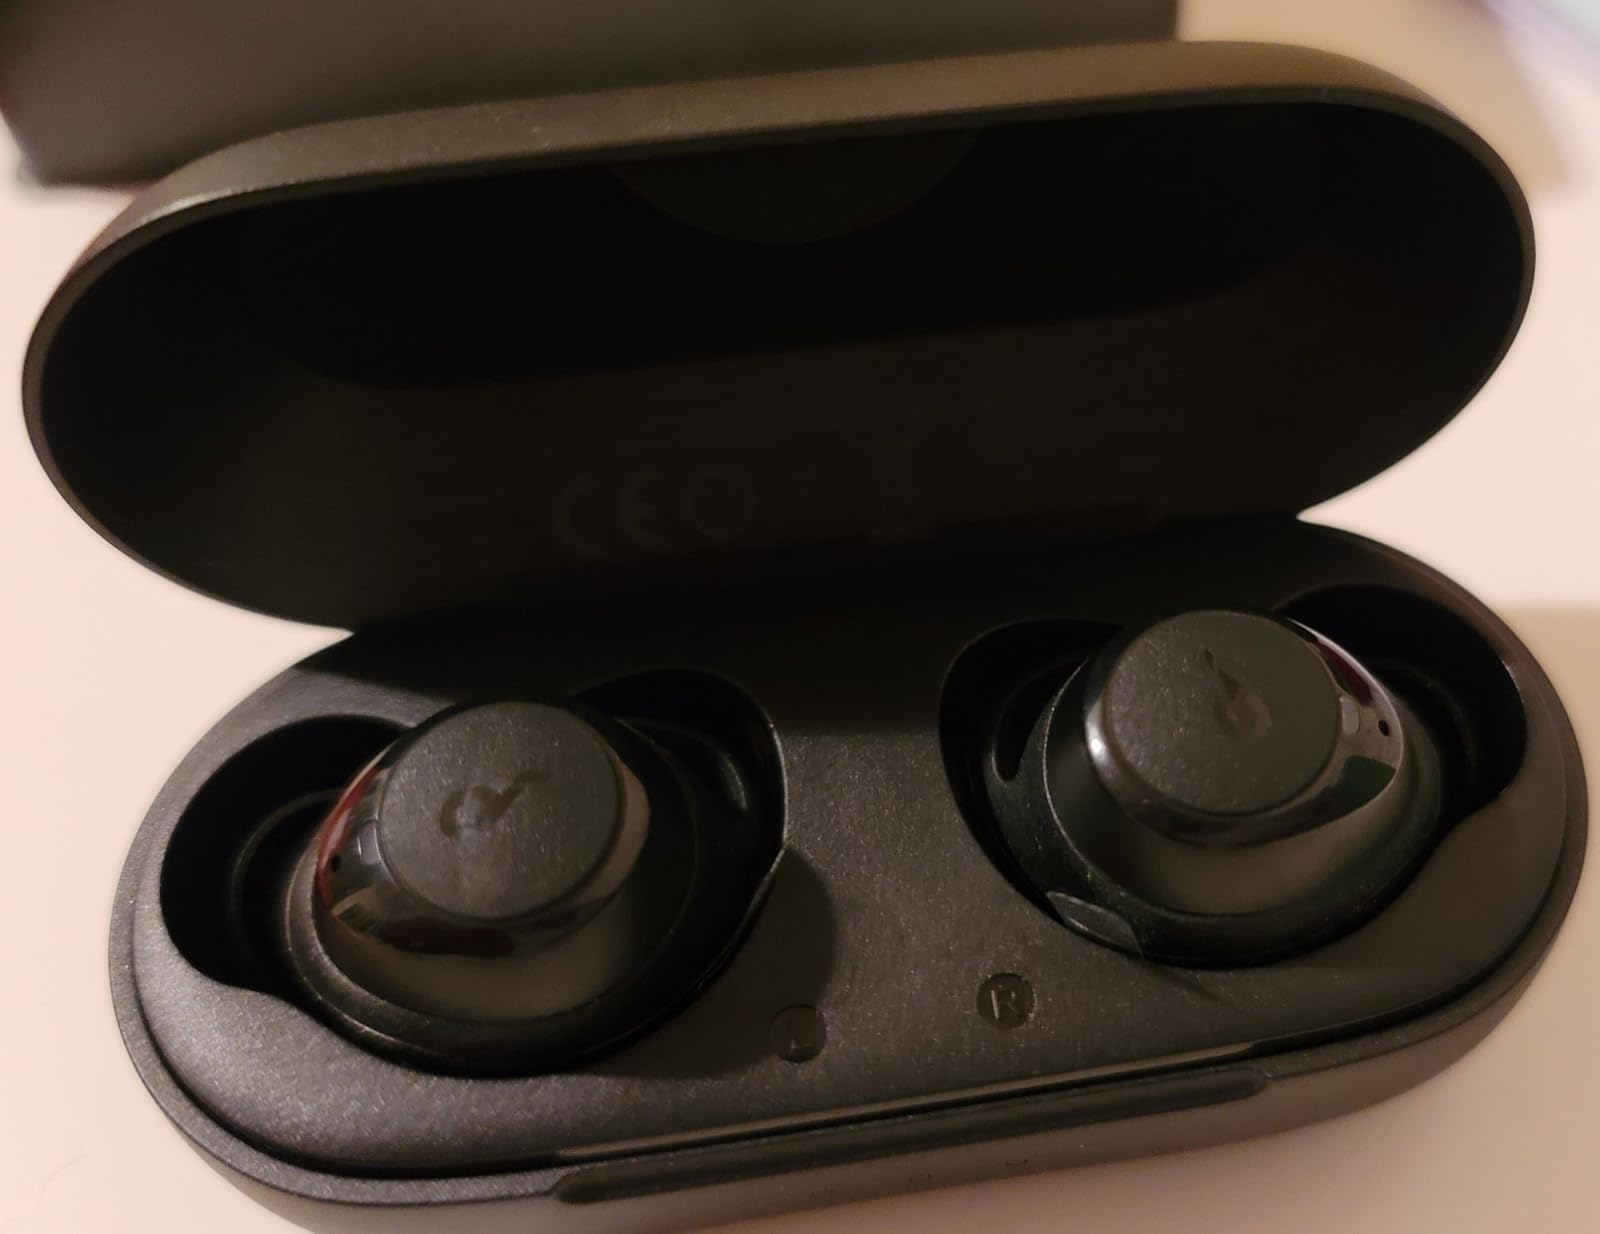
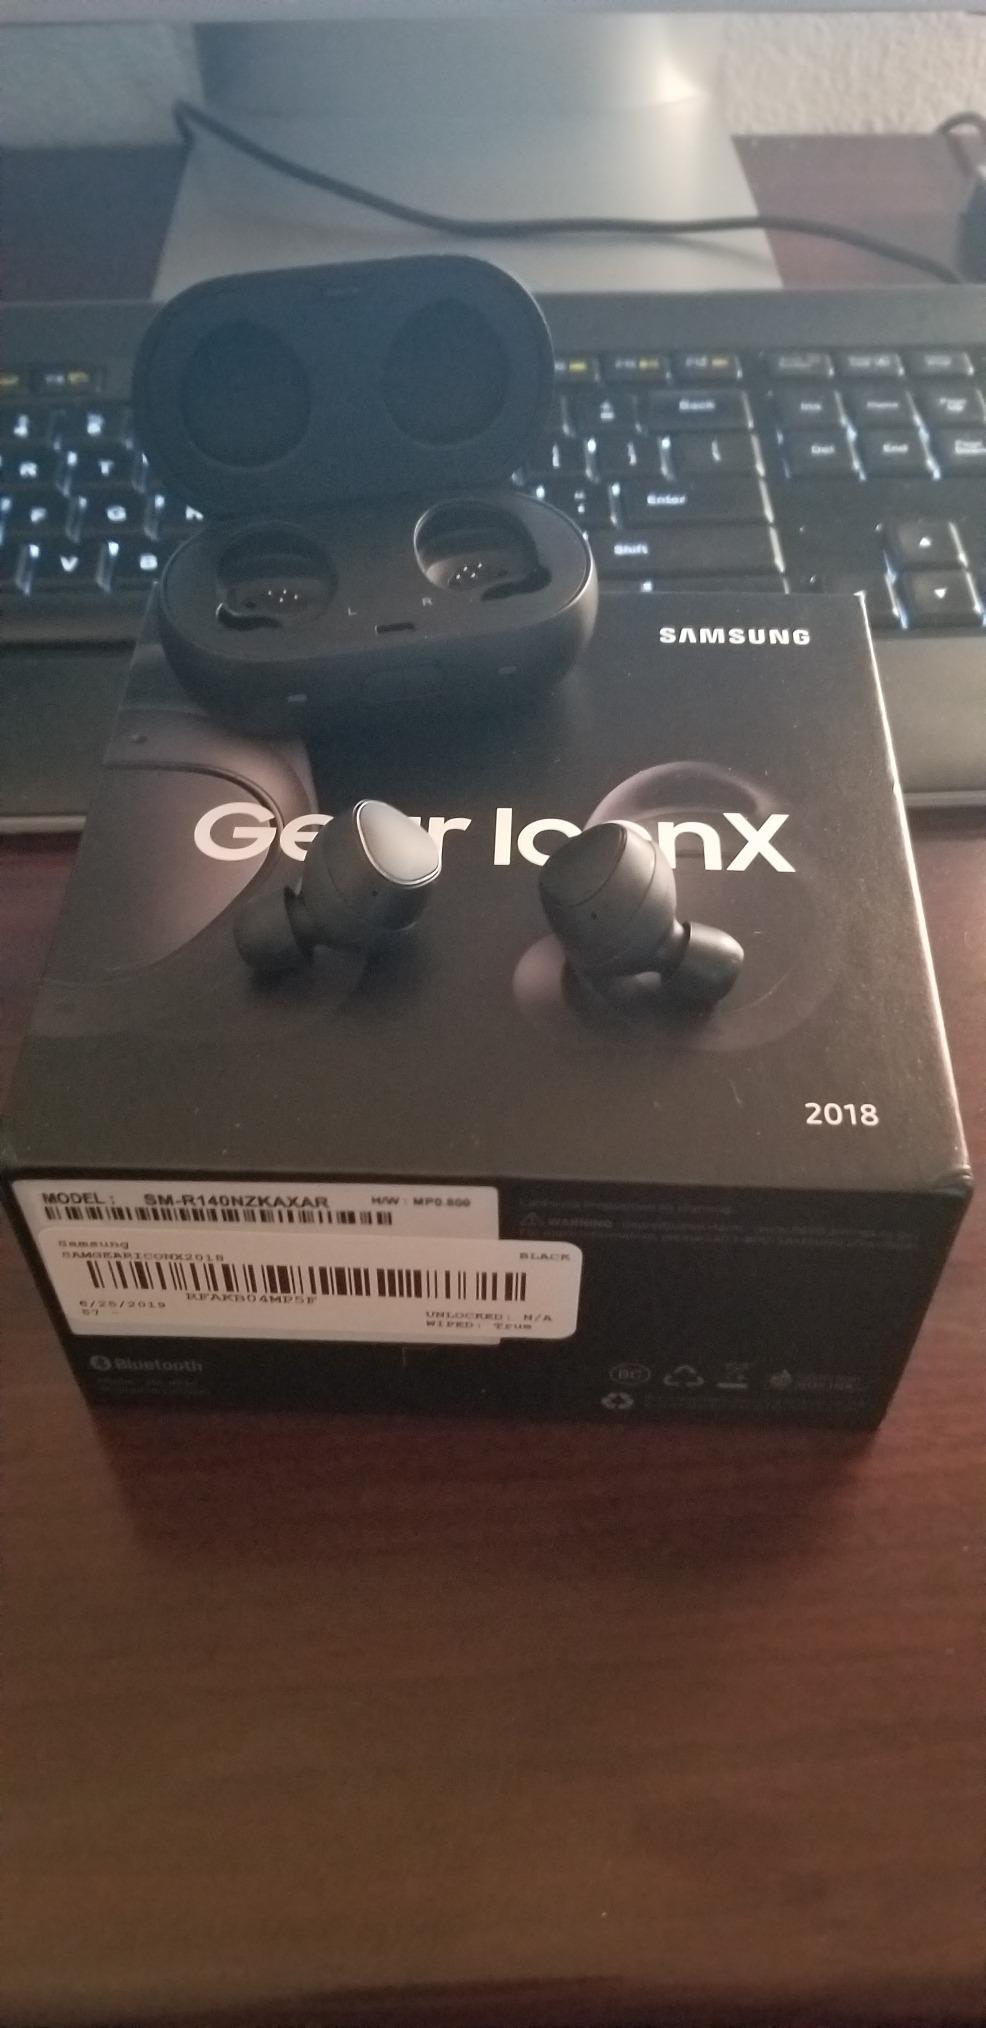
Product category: earbuds
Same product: no